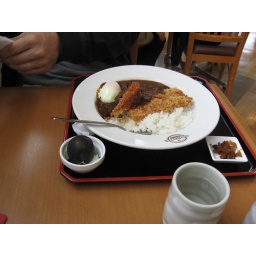
katsu curry & a black egg, boiled in hot boiling volcanic water in owakudani